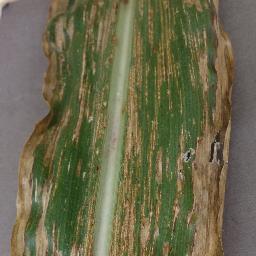
Label: Corn___Cercospora_leaf_spot Gray_leaf_spot